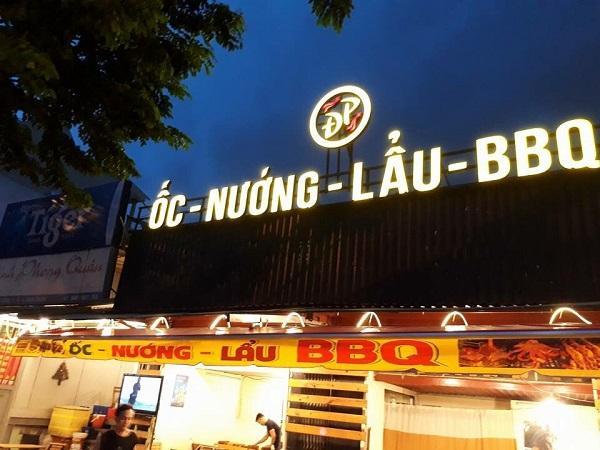
có một cái biển tên màu vàng ở trên đỉnh của quán ăn